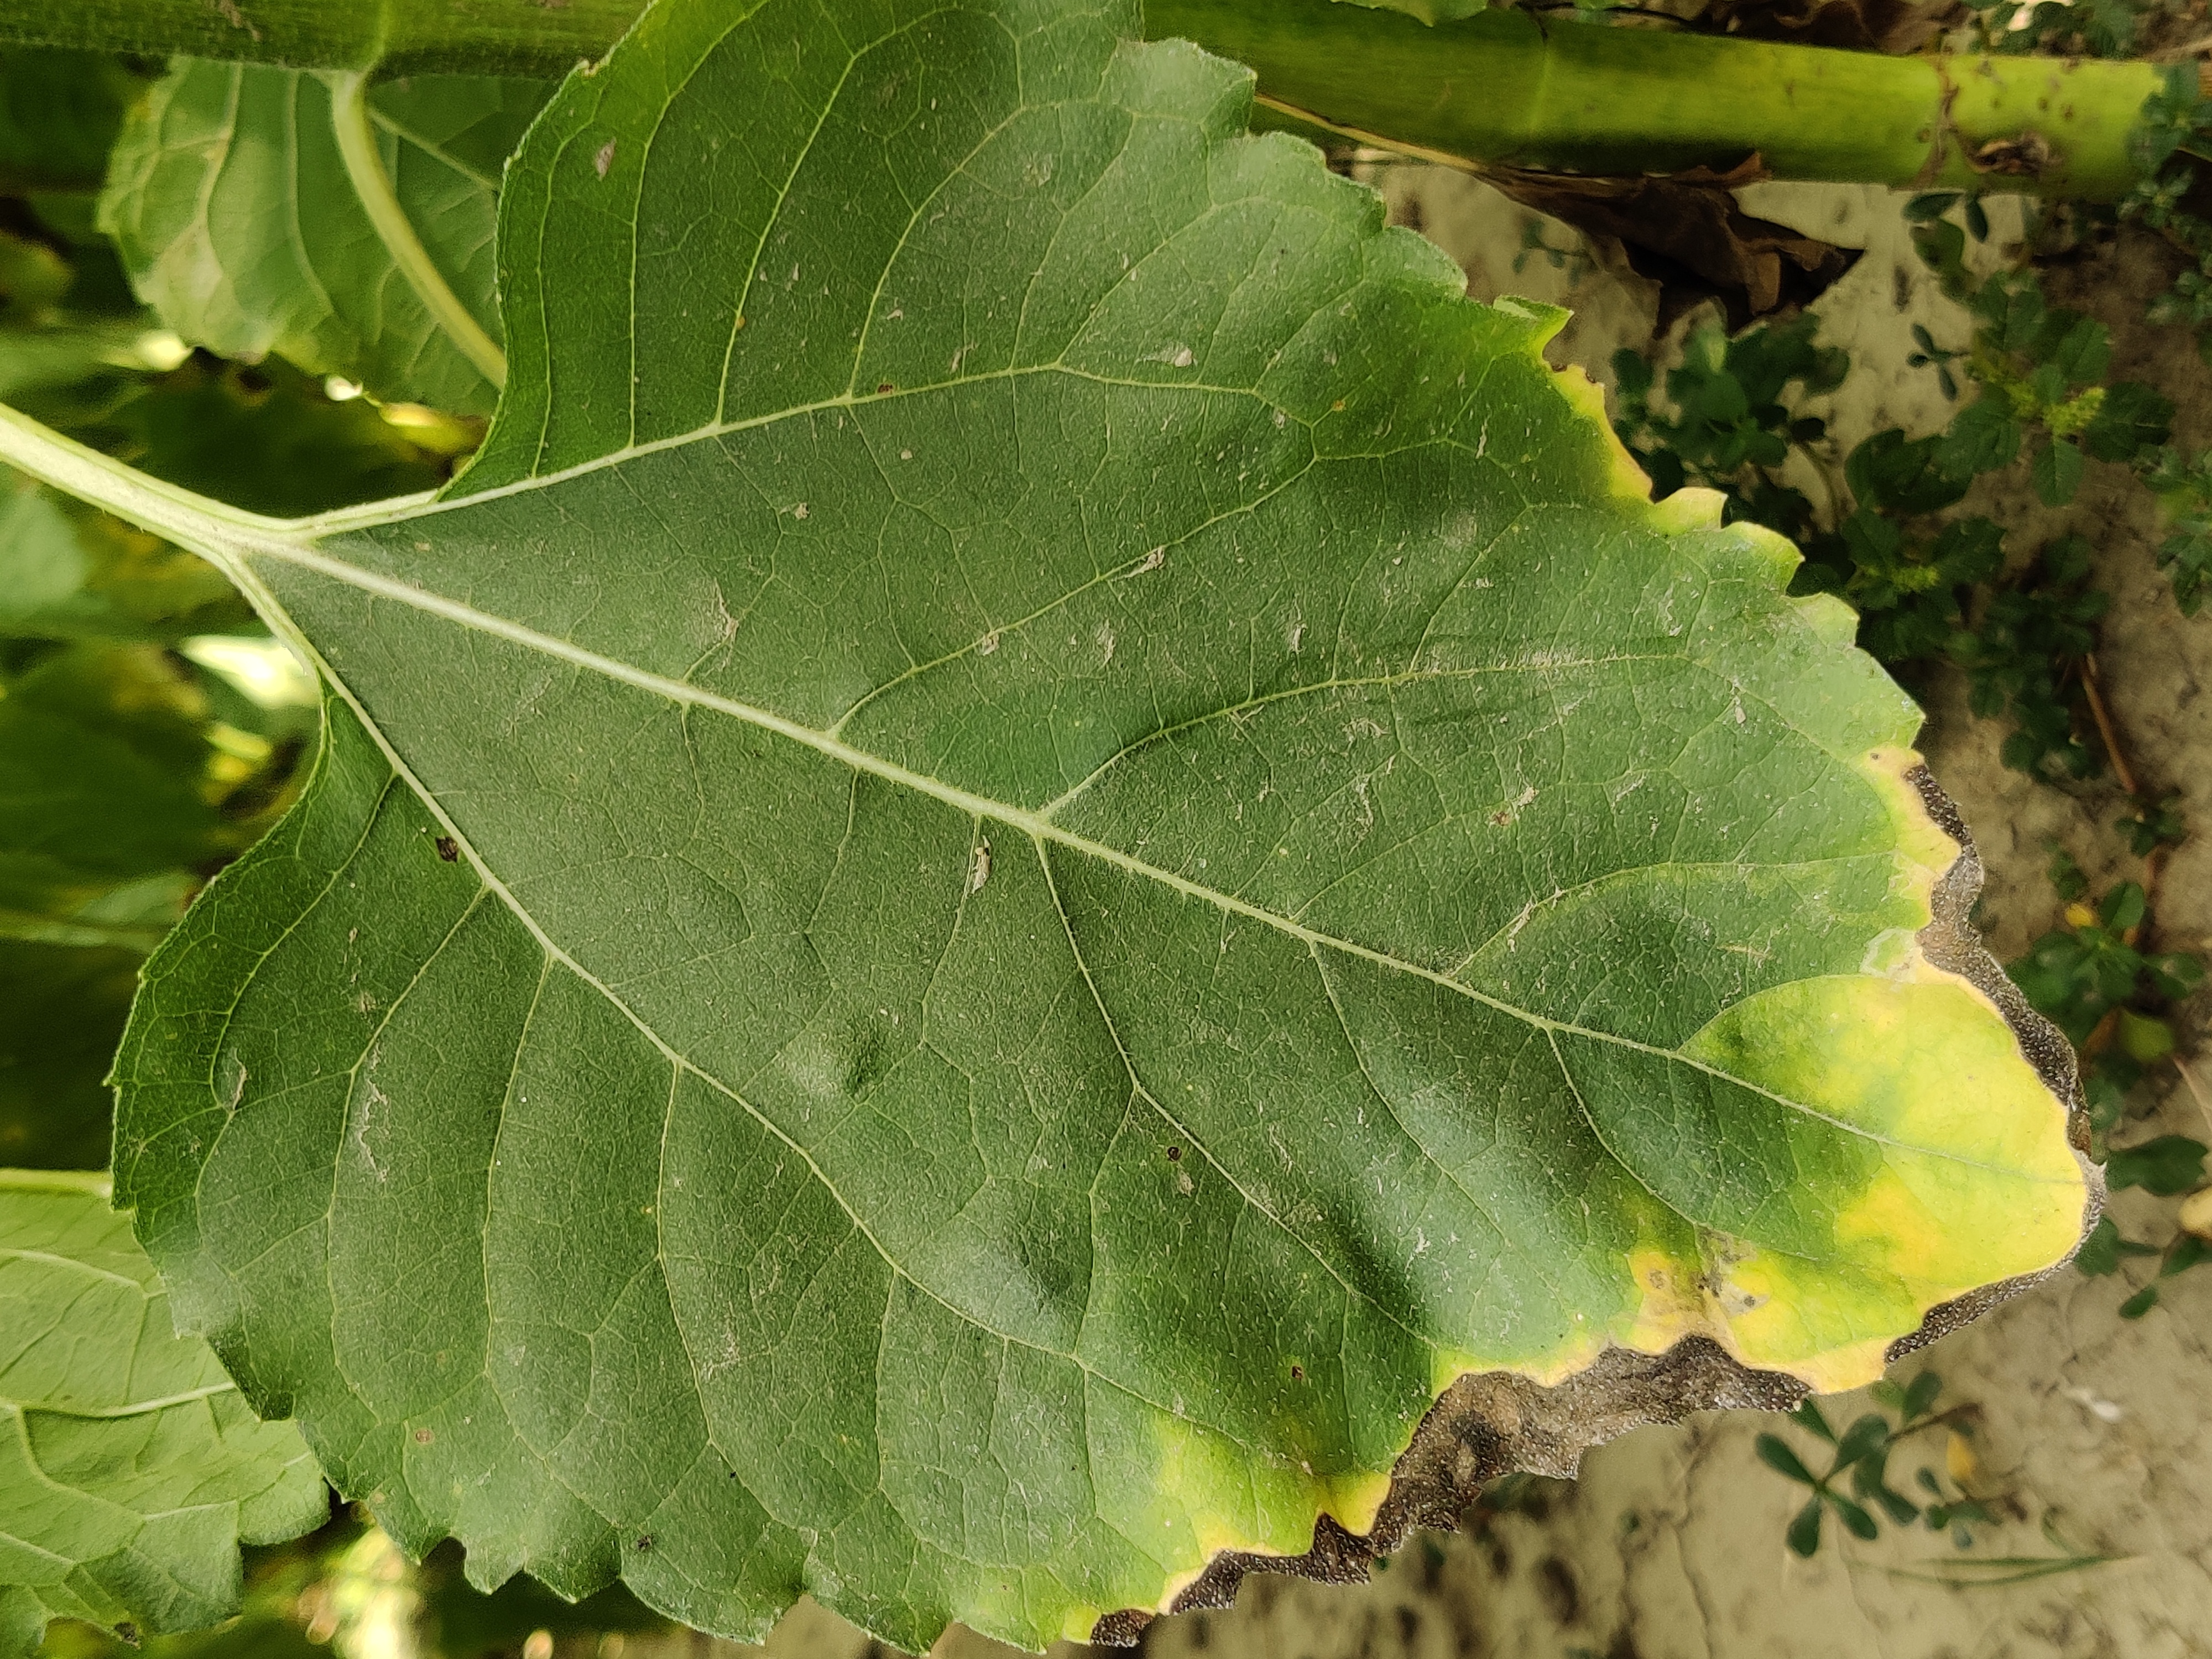
Label: Leaf_scars